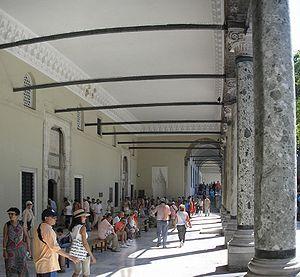
Le palais de Topkapı est un palais d'Istanbul, en Turquie. De 1465 à 1853, il est la résidence de ville, principale et officielle, du sultan ottoman. Le palais est construit sur l’emplacement de l’acropole de l’antique Byzance. Il domine la Corne d'Or, le Bosphore et la mer de Marmara. Le nom de « Topkapı Sarayı » signifie littéralement « palais de la porte des canons », d'après le nom d'une porte voisine aujourd'hui disparue. Il s'étend sur 700 000 m², et est entouré de cinq kilomètres de remparts.